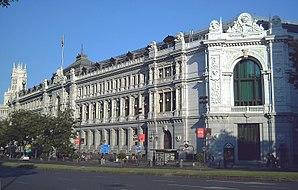
Alberto de Palacio, de son nom complet Paz Martin Alberto de Palacio y Elissague, né à Sare le 24 janvier 1856 et mort le 18 mai 1939, est un ingénieur et architecte espagnol.
La Banque d'Espagne est la banque centrale du royaume d'Espagne. Elle fut créée en 1782 et fait partie du Système européen de banques centrales.
L’or de Moscou est une expression utilisée pendant la guerre civile espagnole et les premières années du franquisme pour se référer au transfert de la plus grande partie des réserves en devises de la Banque d'Espagne depuis son siège à Madrid vers l'Union soviétique en septembre 1936, puis à leur gestion tout au long de la guerre civile espagnole. Ce transfert est le fait de la deuxième république espagnole, proclamée depuis la victoire de la gauche aux municipales d'avril 1931.